Rolf Bae

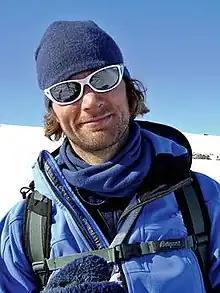
Rolf Bae

Rolf Bae (9 January 1975 – 1 August 2008) was a Norwegian Arctic adventurer and mountaineer. Bae operated an adventure company called Fram, specializing in Arctic and Antarctic travel and survival courses. He died during an ascent of K2 in 2008.